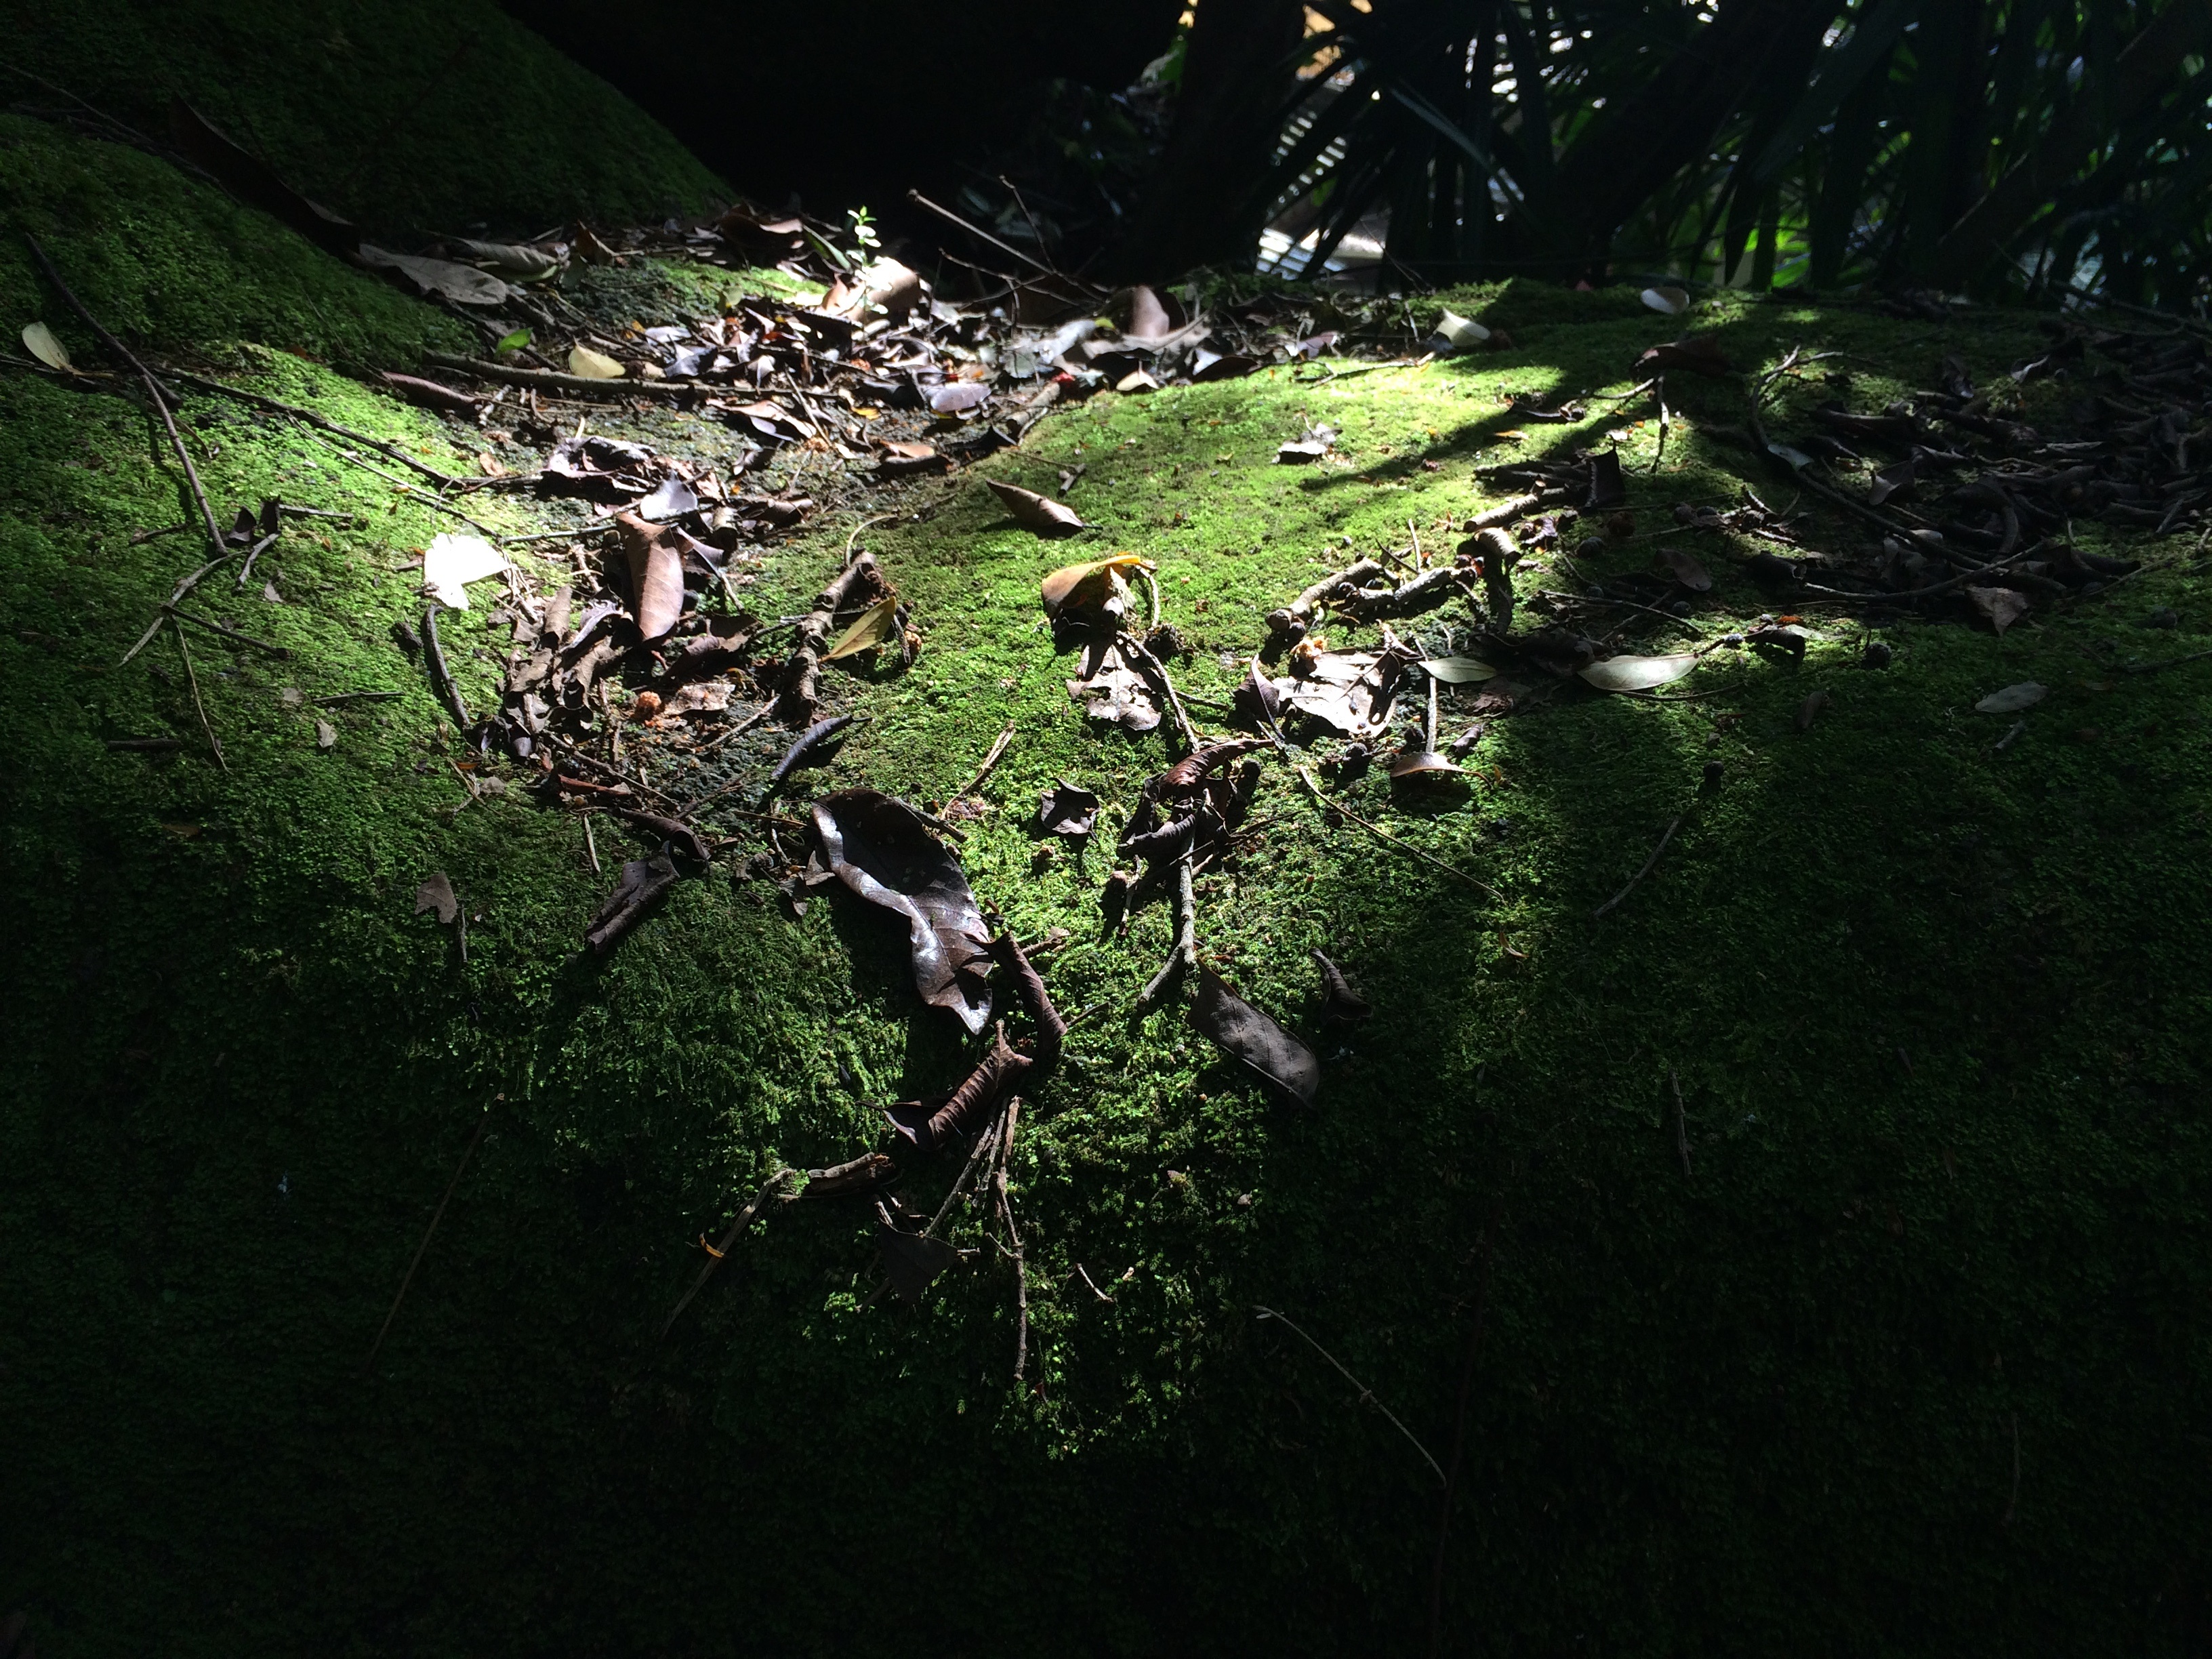
nature, forest, leaf, green, jungle, darkness, terrain, rainforest, habitat, screenshot, natural environment, geographical feature